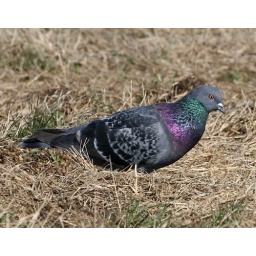
Rock Pigeons were looking for food in a field near a treatment plant in Memphis, Tennessee.